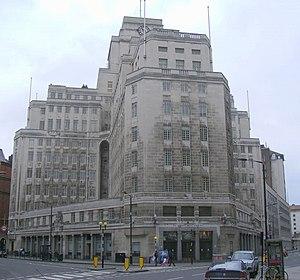
55 Broadway est un bâtiment Art Déco classé de Grade I surplombant St James's Park à Londres. Il a été conçu par Charles Holden et construit entre 1927 et 1929; en 1931, le bâtiment lui vaut la médaille d'architecture du Royal Institute of British Architects de Londres.